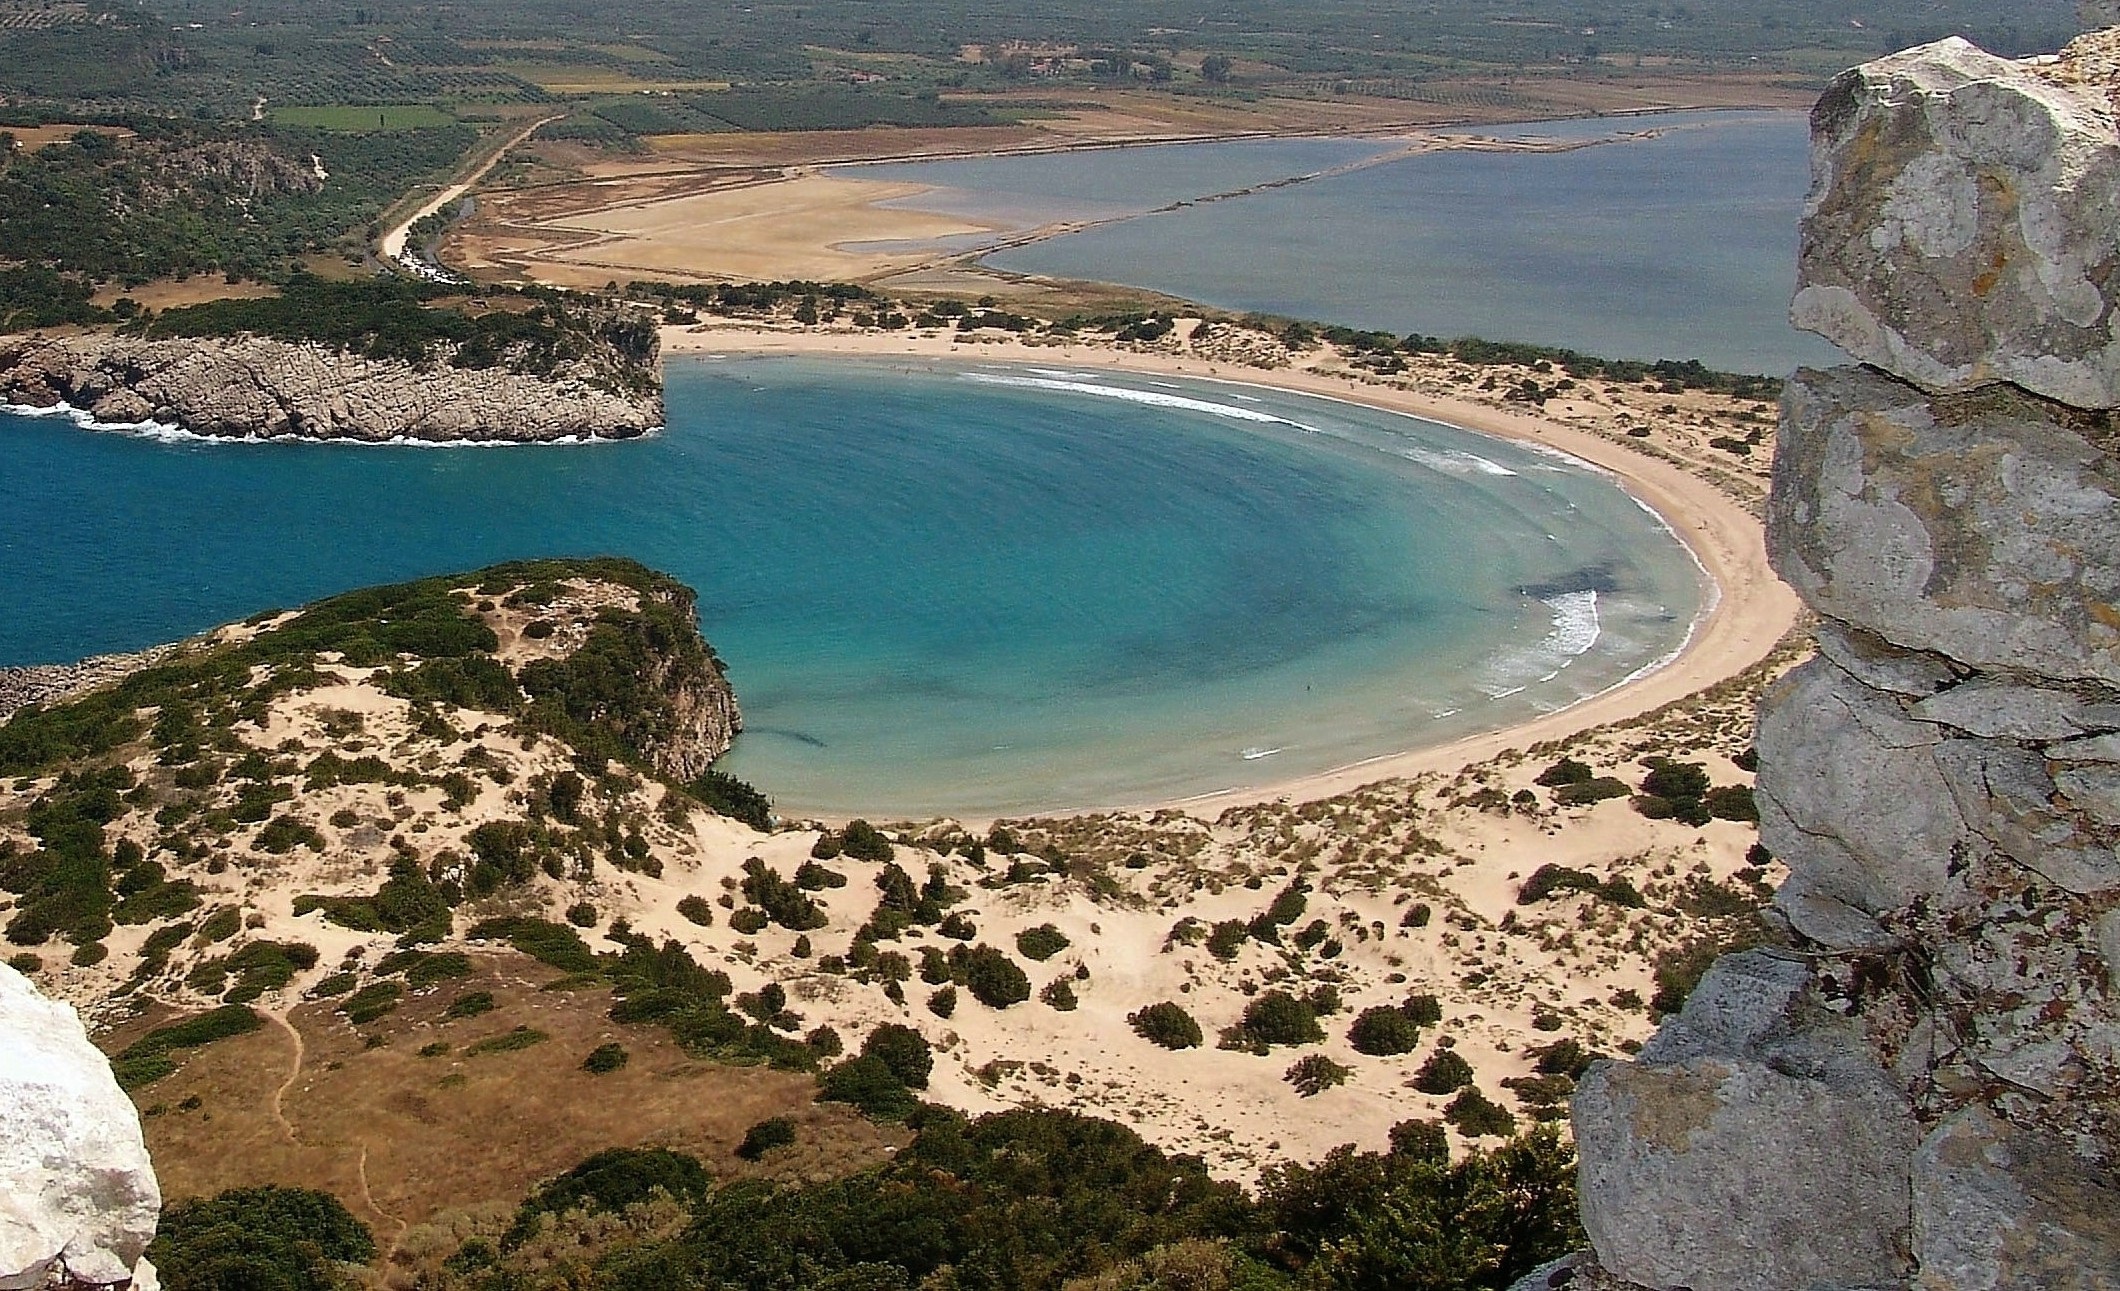
beach, landscape, sea, coast, ocean, shore, summer, vacation, cliff, cove, bay, reservoir, lonely, terrain, body of water, geology, greece, booked, cape, peloponnese, landform, beautiful beaches, aerial photography, hellas, ox stomach bay